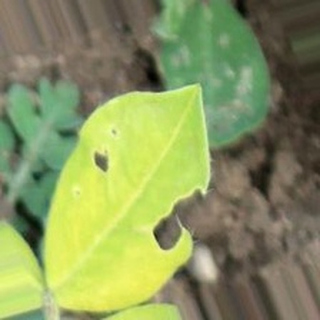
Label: groundnut_nutrition_deficiency